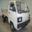
Label: truck